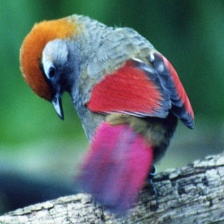
Species: RED TAILED THRUSH
Scientific name: NEOCOSSYPHUS RUFUS